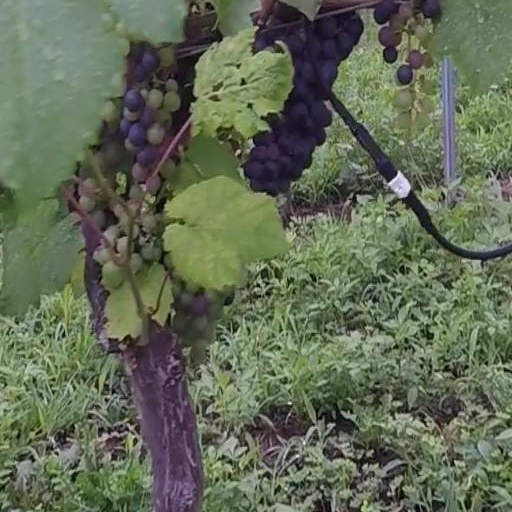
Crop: grape